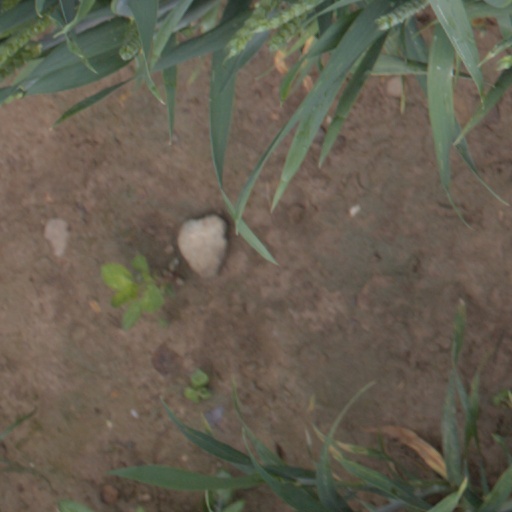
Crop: wheat